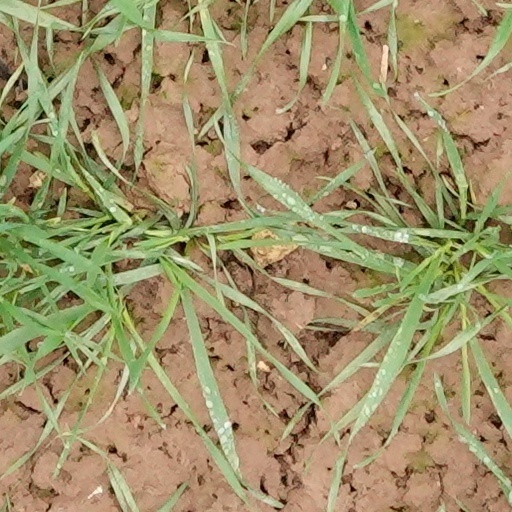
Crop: wheat